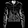
Label: Coat